421st Fighter Squadron

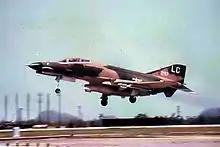
F-4E of the 421st Tactical Fighter Squadron - 1972

On 23 April 1969, the 421st TFS was on deployment to DaNang AB, Republic of Vietnam, when they received an order while at Hickam AFB in Hawaii, to redeploy to Kunsan AB, Korea due to the downing of a Navy EC-121 on April 15, 1969 Kunsan Air Base, They arrived in Kunsan with their factory fresh McDonnell Douglas F-4E Phantom IIs. Their mission was air defense following the downing of a Navy EC-121 off the coast of North Korea. An F-100D Air Guard squadron from the US relieved the 421st on 21 June 1969, and they transferred to DaNang AB, Republic of Vietnam to resume their originally scheduled mission and remained there through October 1972, flying 15,420 combat missions in the F-4D. On 31 October 1972, the unit moved to Udorn Royal Thai Air Force Base, Thailand, with the 432d Tactical Reconnaissance Wing.